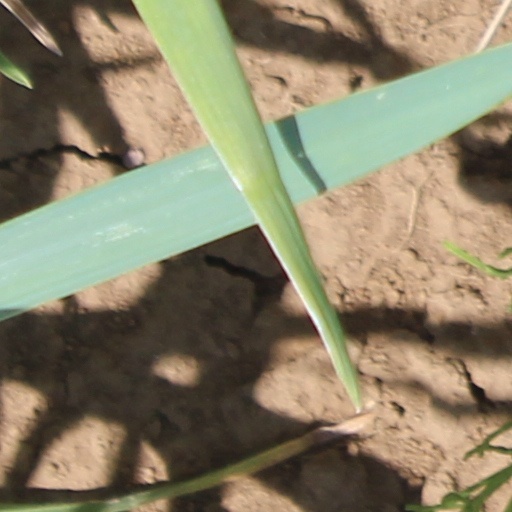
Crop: wheat